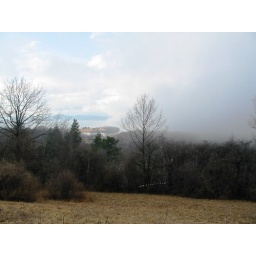
looking at lake champlain from the highest hill at shelburne farms as the fog rolls in from the north